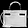
Label: Bag